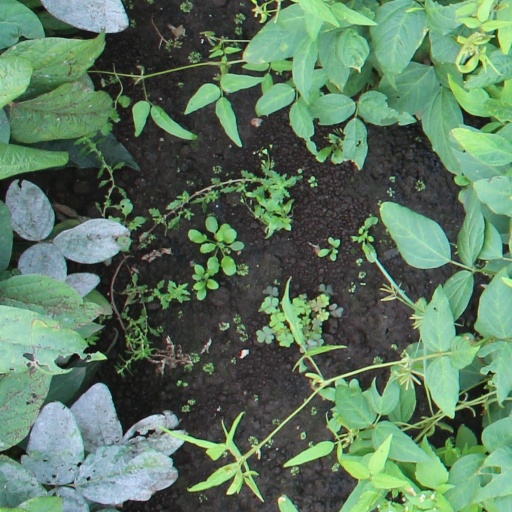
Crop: soybean